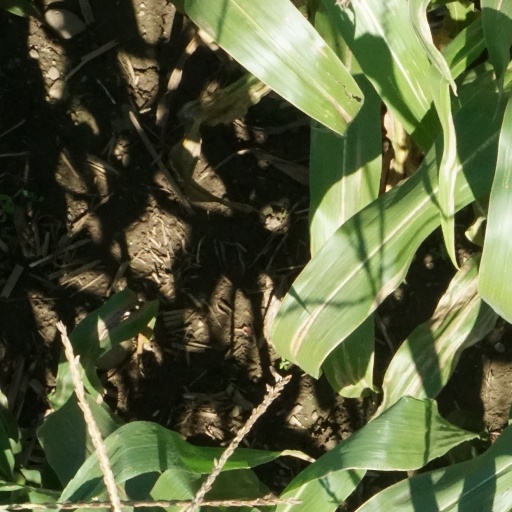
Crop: maize; corn